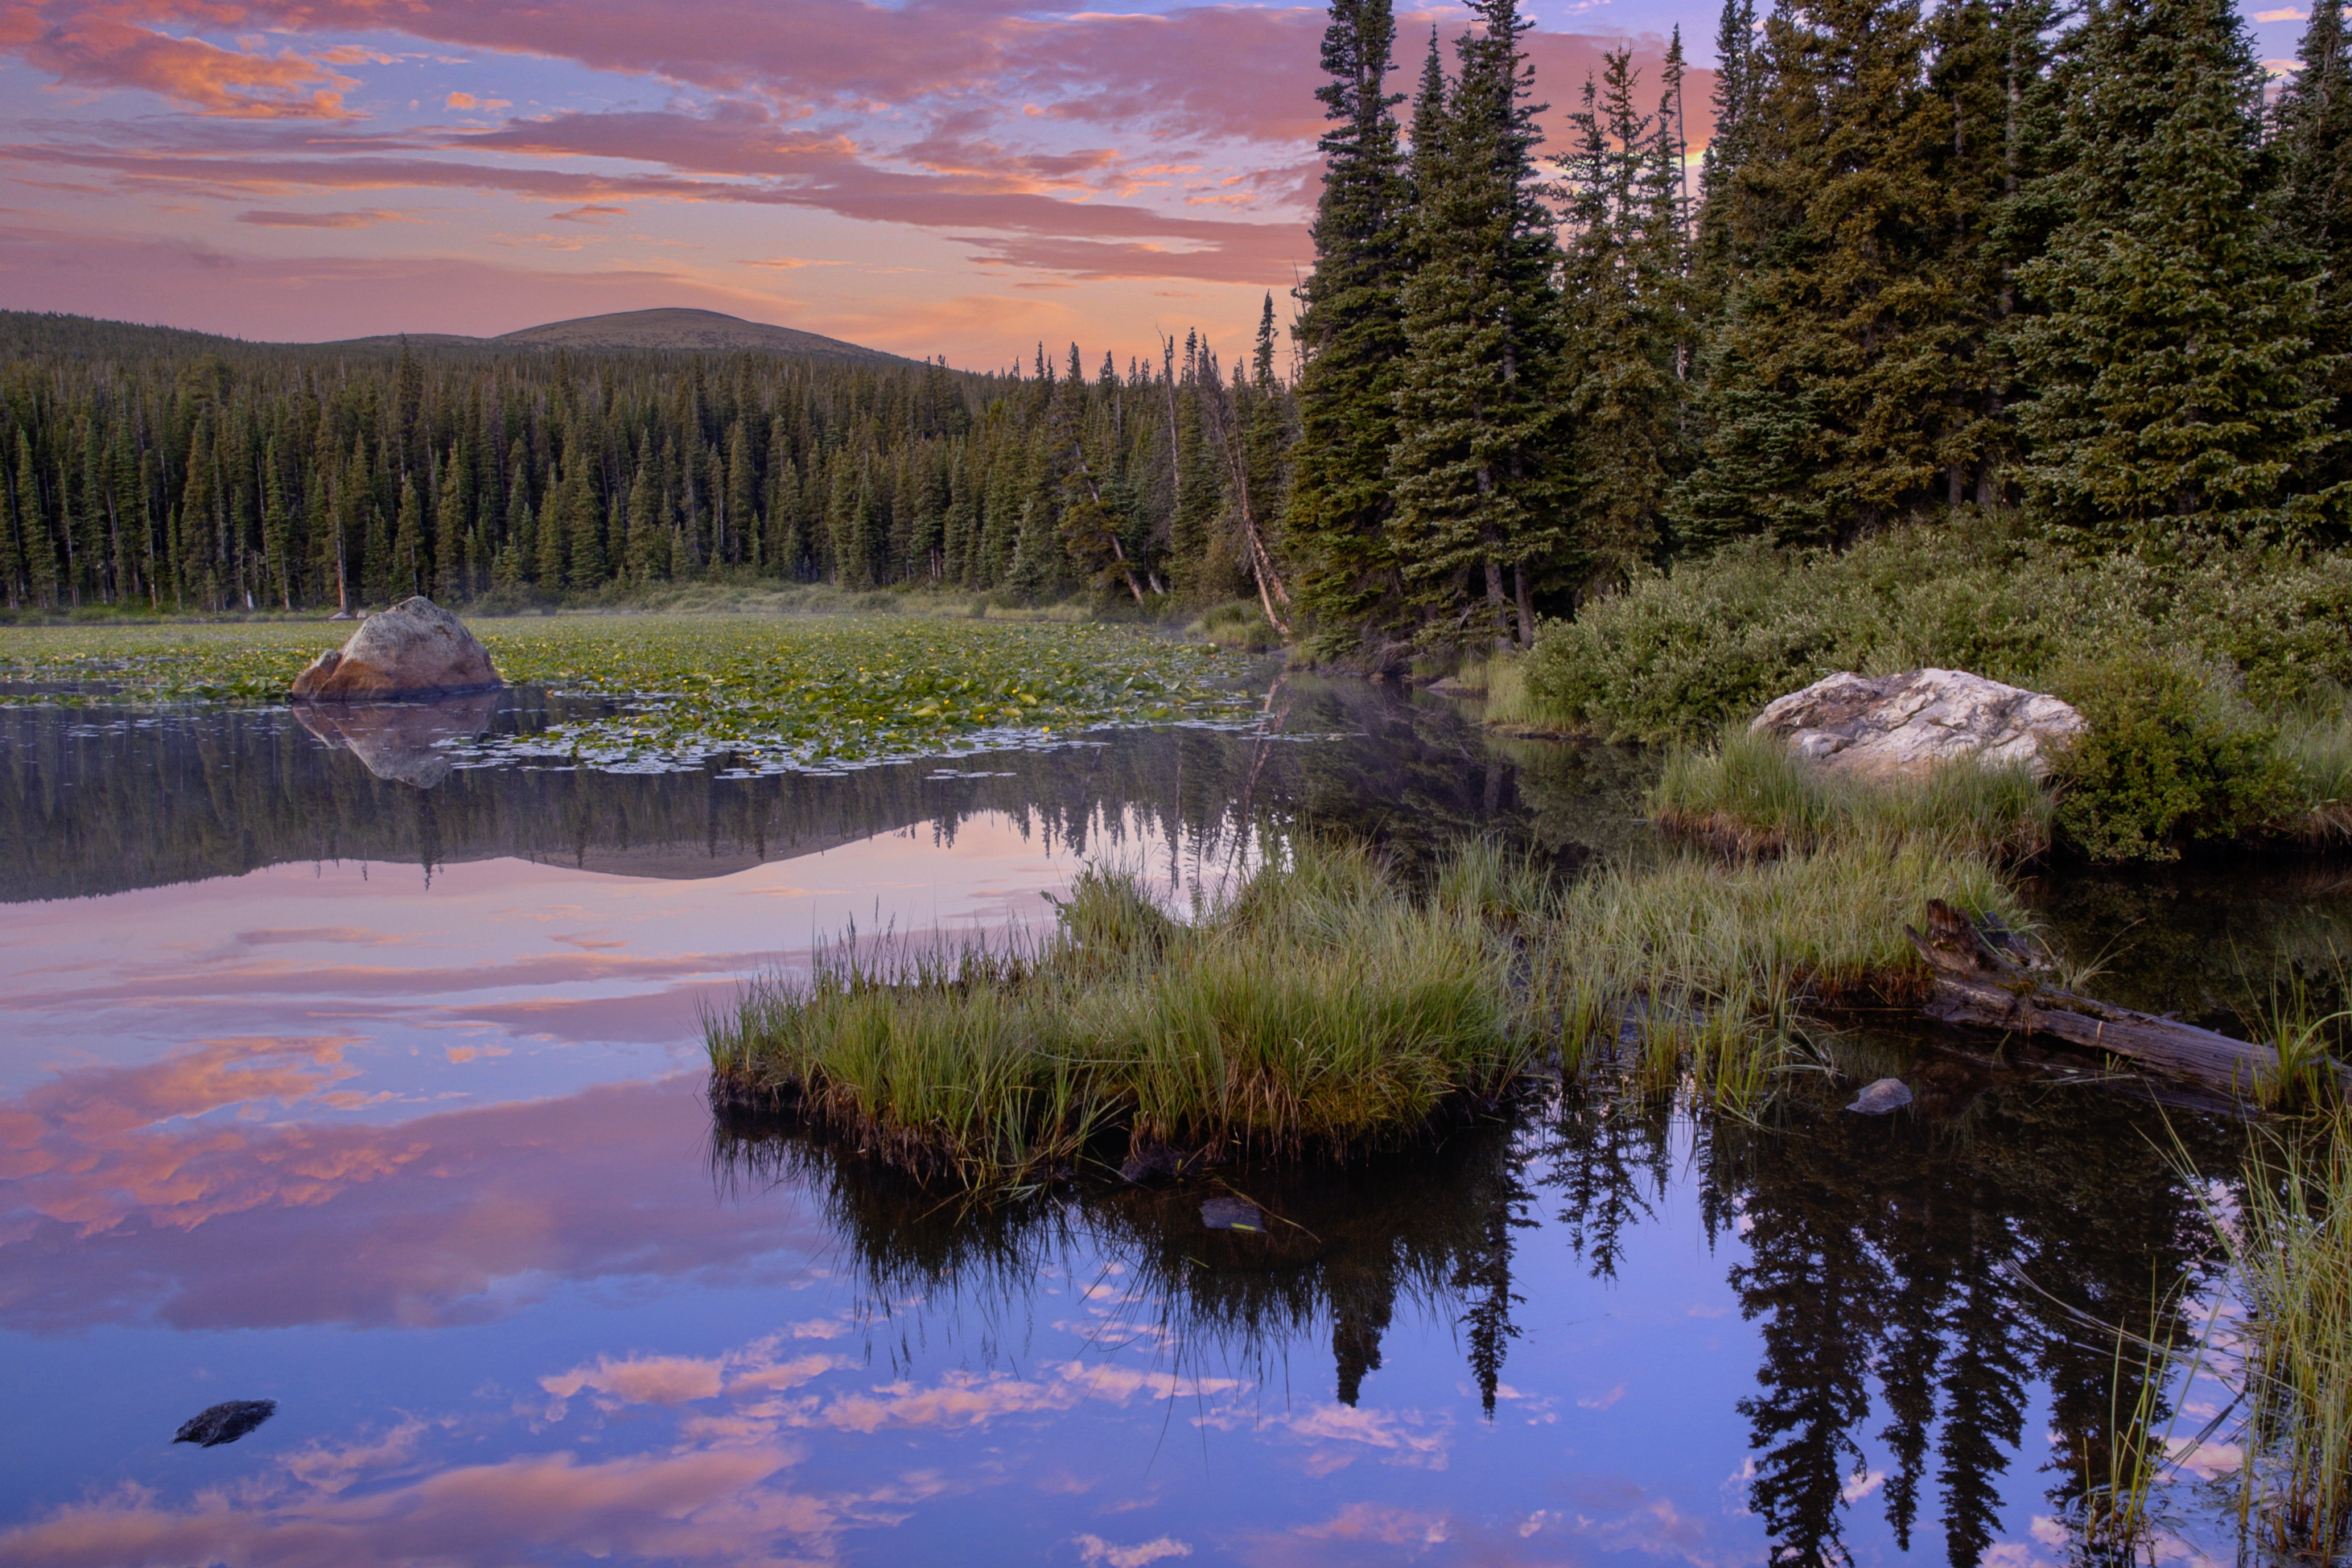
lake, water, sky, plant, ecoregion, natural landscape, tree, larch, cloud, mountain, fluvial landforms of streams, biome, watercourse, lacustrine plain, grass, bank, landscape, morning, riparian zone, Freshwater marsh, wetland, wildlife, forest, tarn, grassland, reservoir, reflection, tidal marsh, marsh, fen, loch, conifer, bog, lake district, evening, salt marsh, floodplain, pond, symmetry, winter, mountain range, spruce fir forest, mountain river, riparian forest, tropical and subtropical coniferous forests, sunrise, inlet, dusk, bayou, pine, swamp, pine family, stream, river